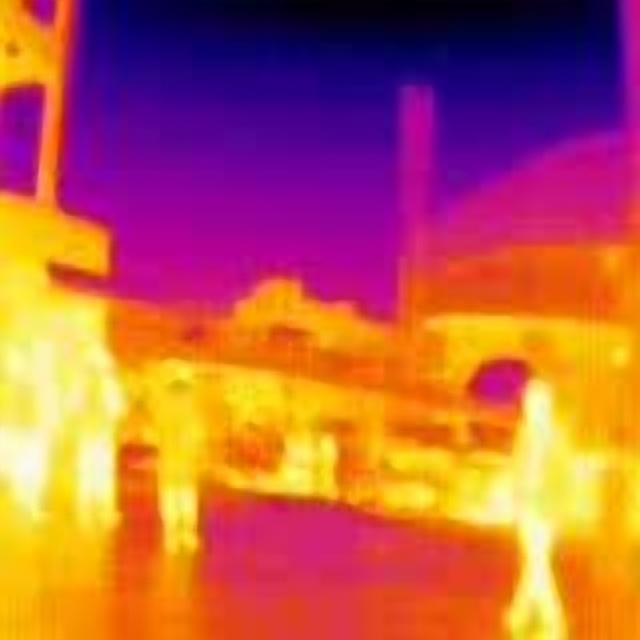
Detected objects:
label: person
label: person
label: person
label: person